Jimmy Carter National Historical Park

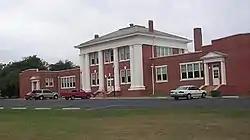
Jimmy Carter National Historical Park Visitor Center

The Jimmy Carter National Historical Park, located in Plains, Georgia, preserves sites associated with Jimmy Carter (1924–2024), 39th president of the United States. These include his residence, boyhood farm, school, and the town railroad depot, which served as his campaign headquarters during the 1976 election. The building which used to be Plains High School (opened in 1921 and closed in 1979) serves as the park's museum and visitor center. When Carter lived in Plains, the area surrounding the residence was under the protection of the United States Secret Service. The residence is also the burial site of Carter and his wife, First Lady Rosalynn Carter (1927–2023); while the gravesites and nearby gardens are now open to the public, the residence itself is not.